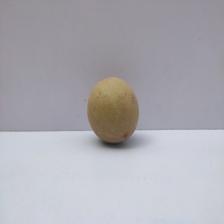
Size: Large